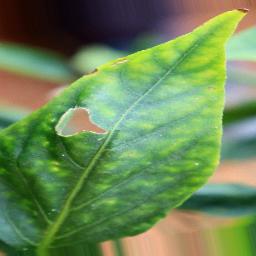
Label: nutritional